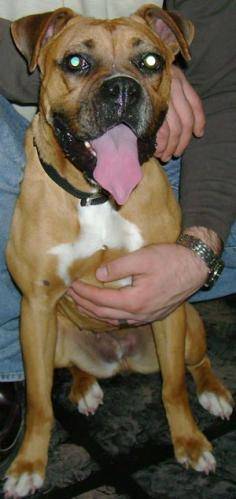
Label: dog